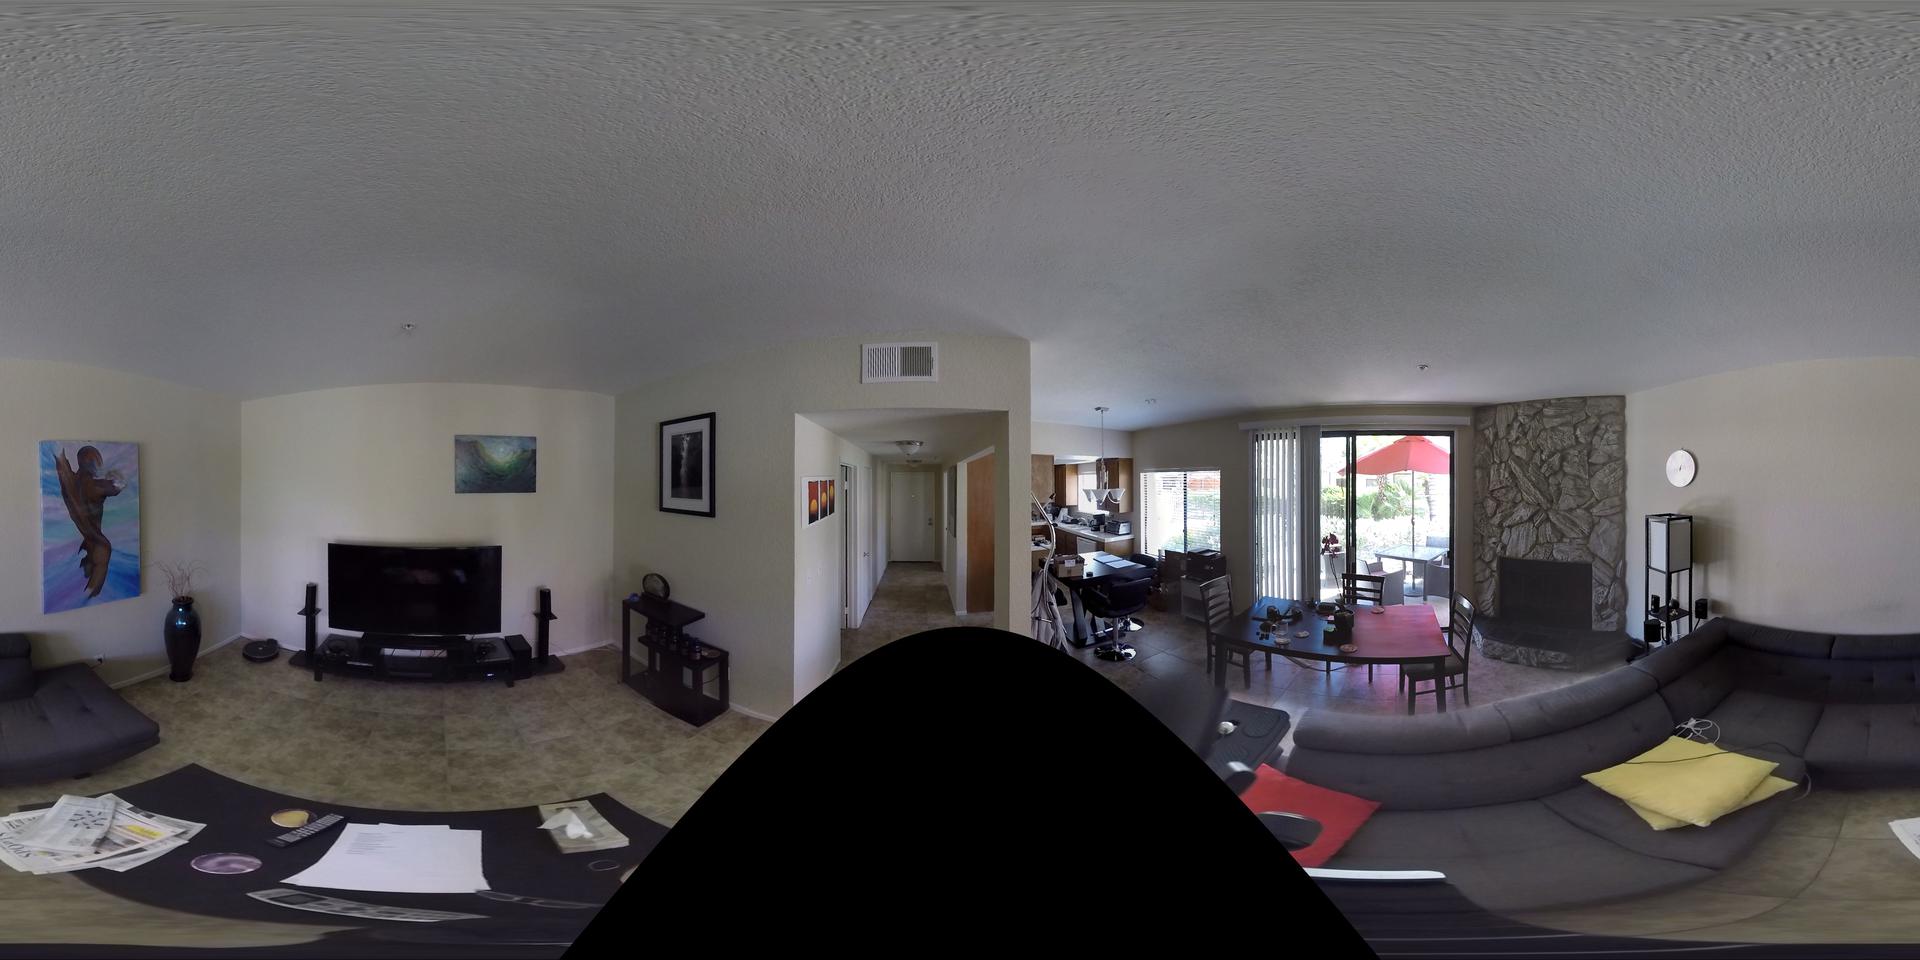
Referred object: The television below the camera's viewpoint

Referred object: the red patio umbrella

Referred object: turn slightly right, the red umbrella outside the sliding glass door